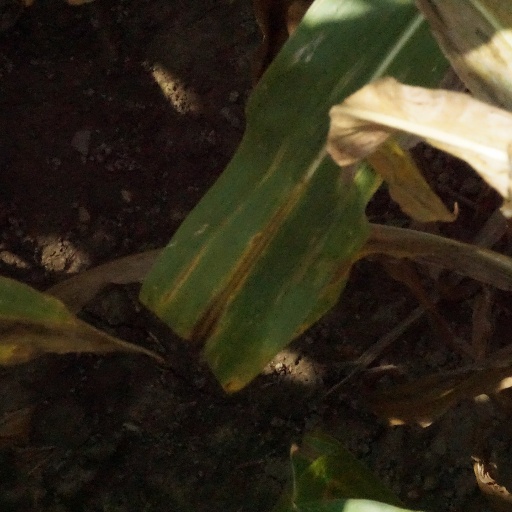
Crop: maize; corn